Vic Tanny

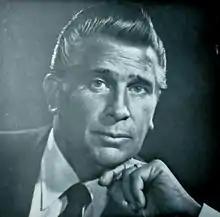

Victor "Vic" Tanny (born Victor A. Iannidinardo; February 18, 1912 – June 11, 1985) was an American bodybuilder, entrepreneur and physical culture advocate. He is considered a pioneer of the modern health club.